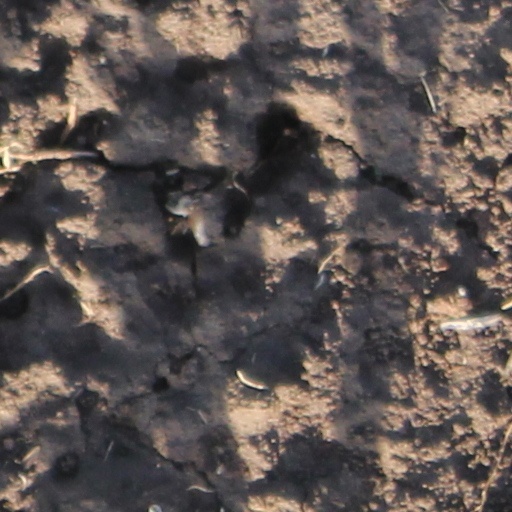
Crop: wheat